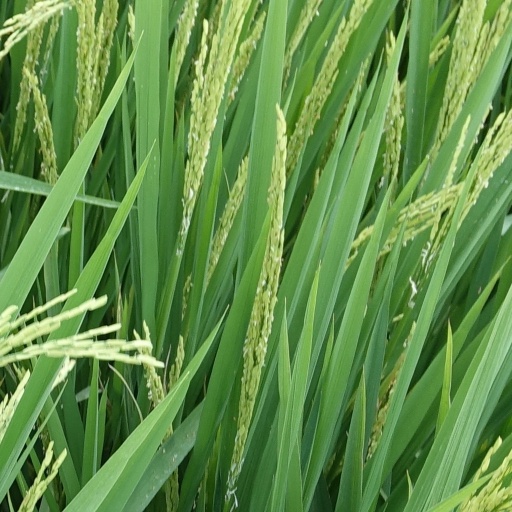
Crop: rice